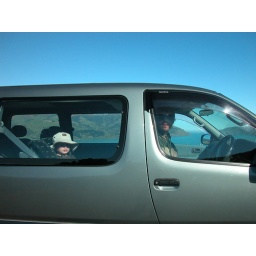
boys in the car